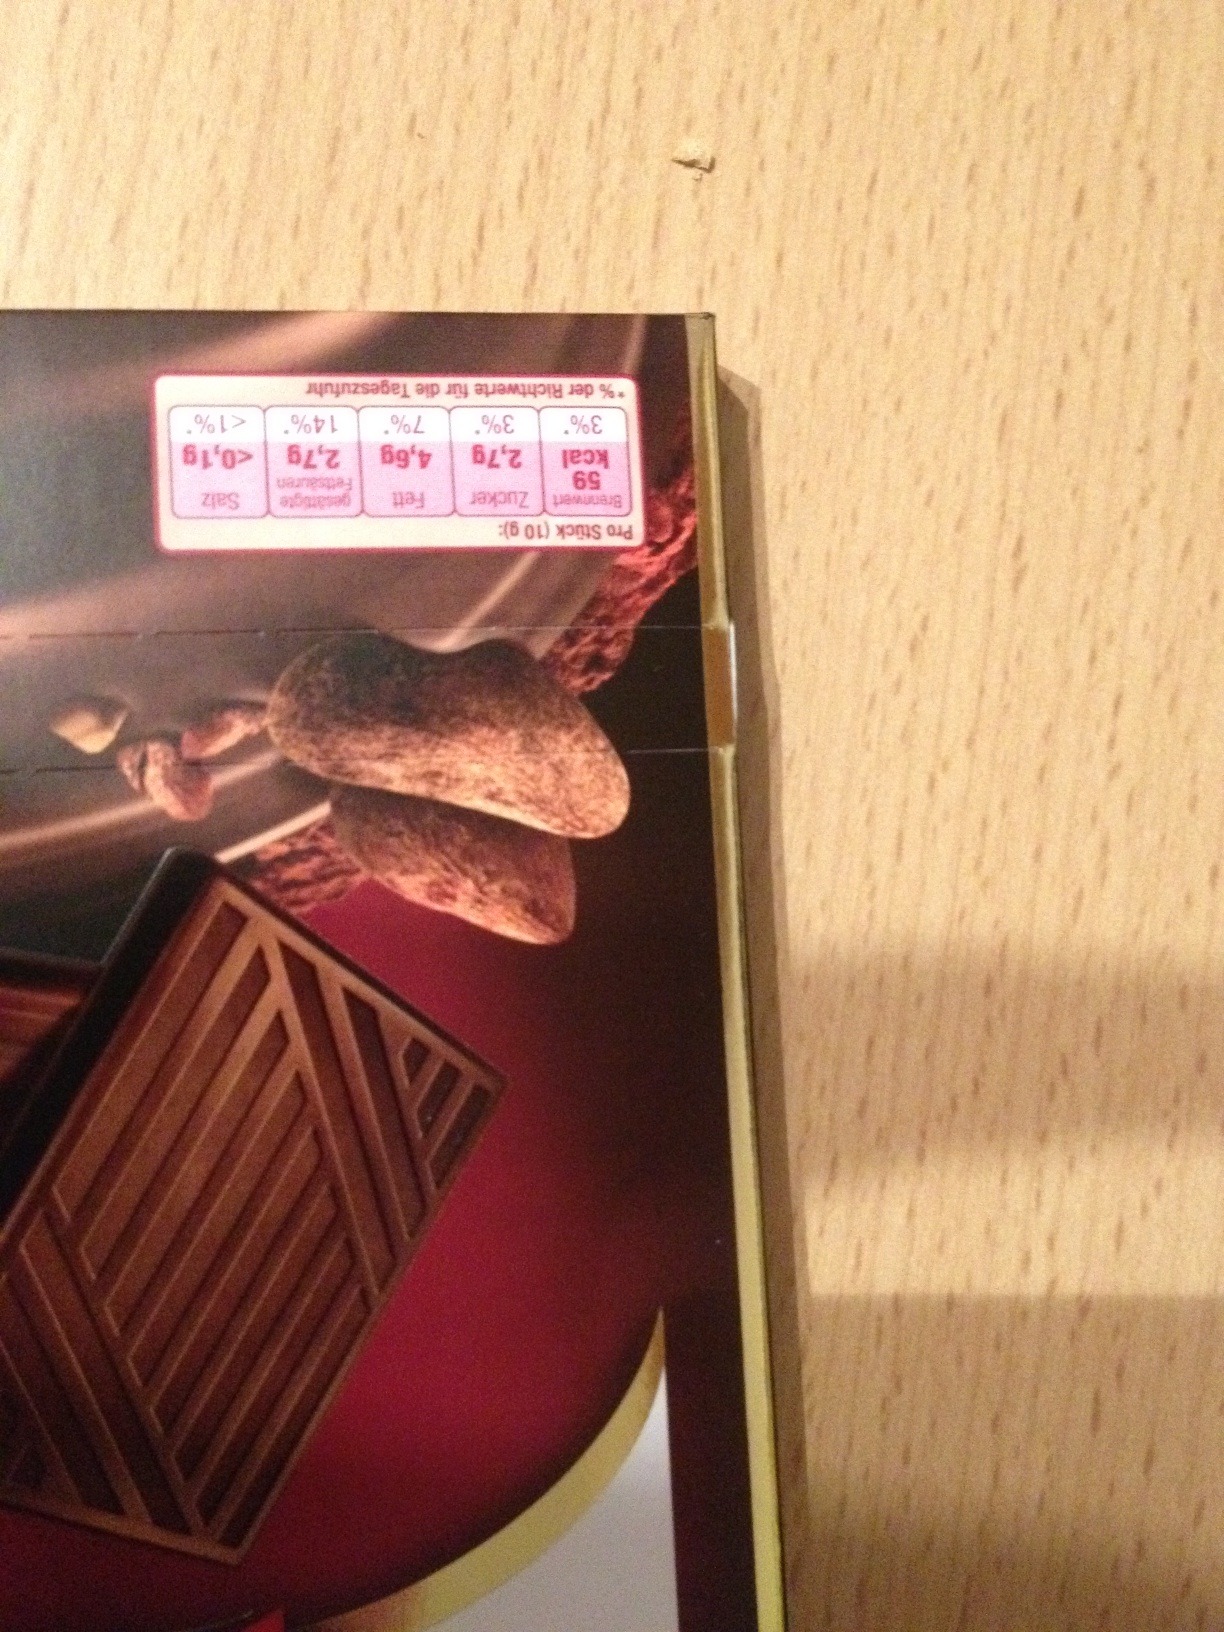Question: Please tell me the sodium level of this product.
Answer: unanswerable